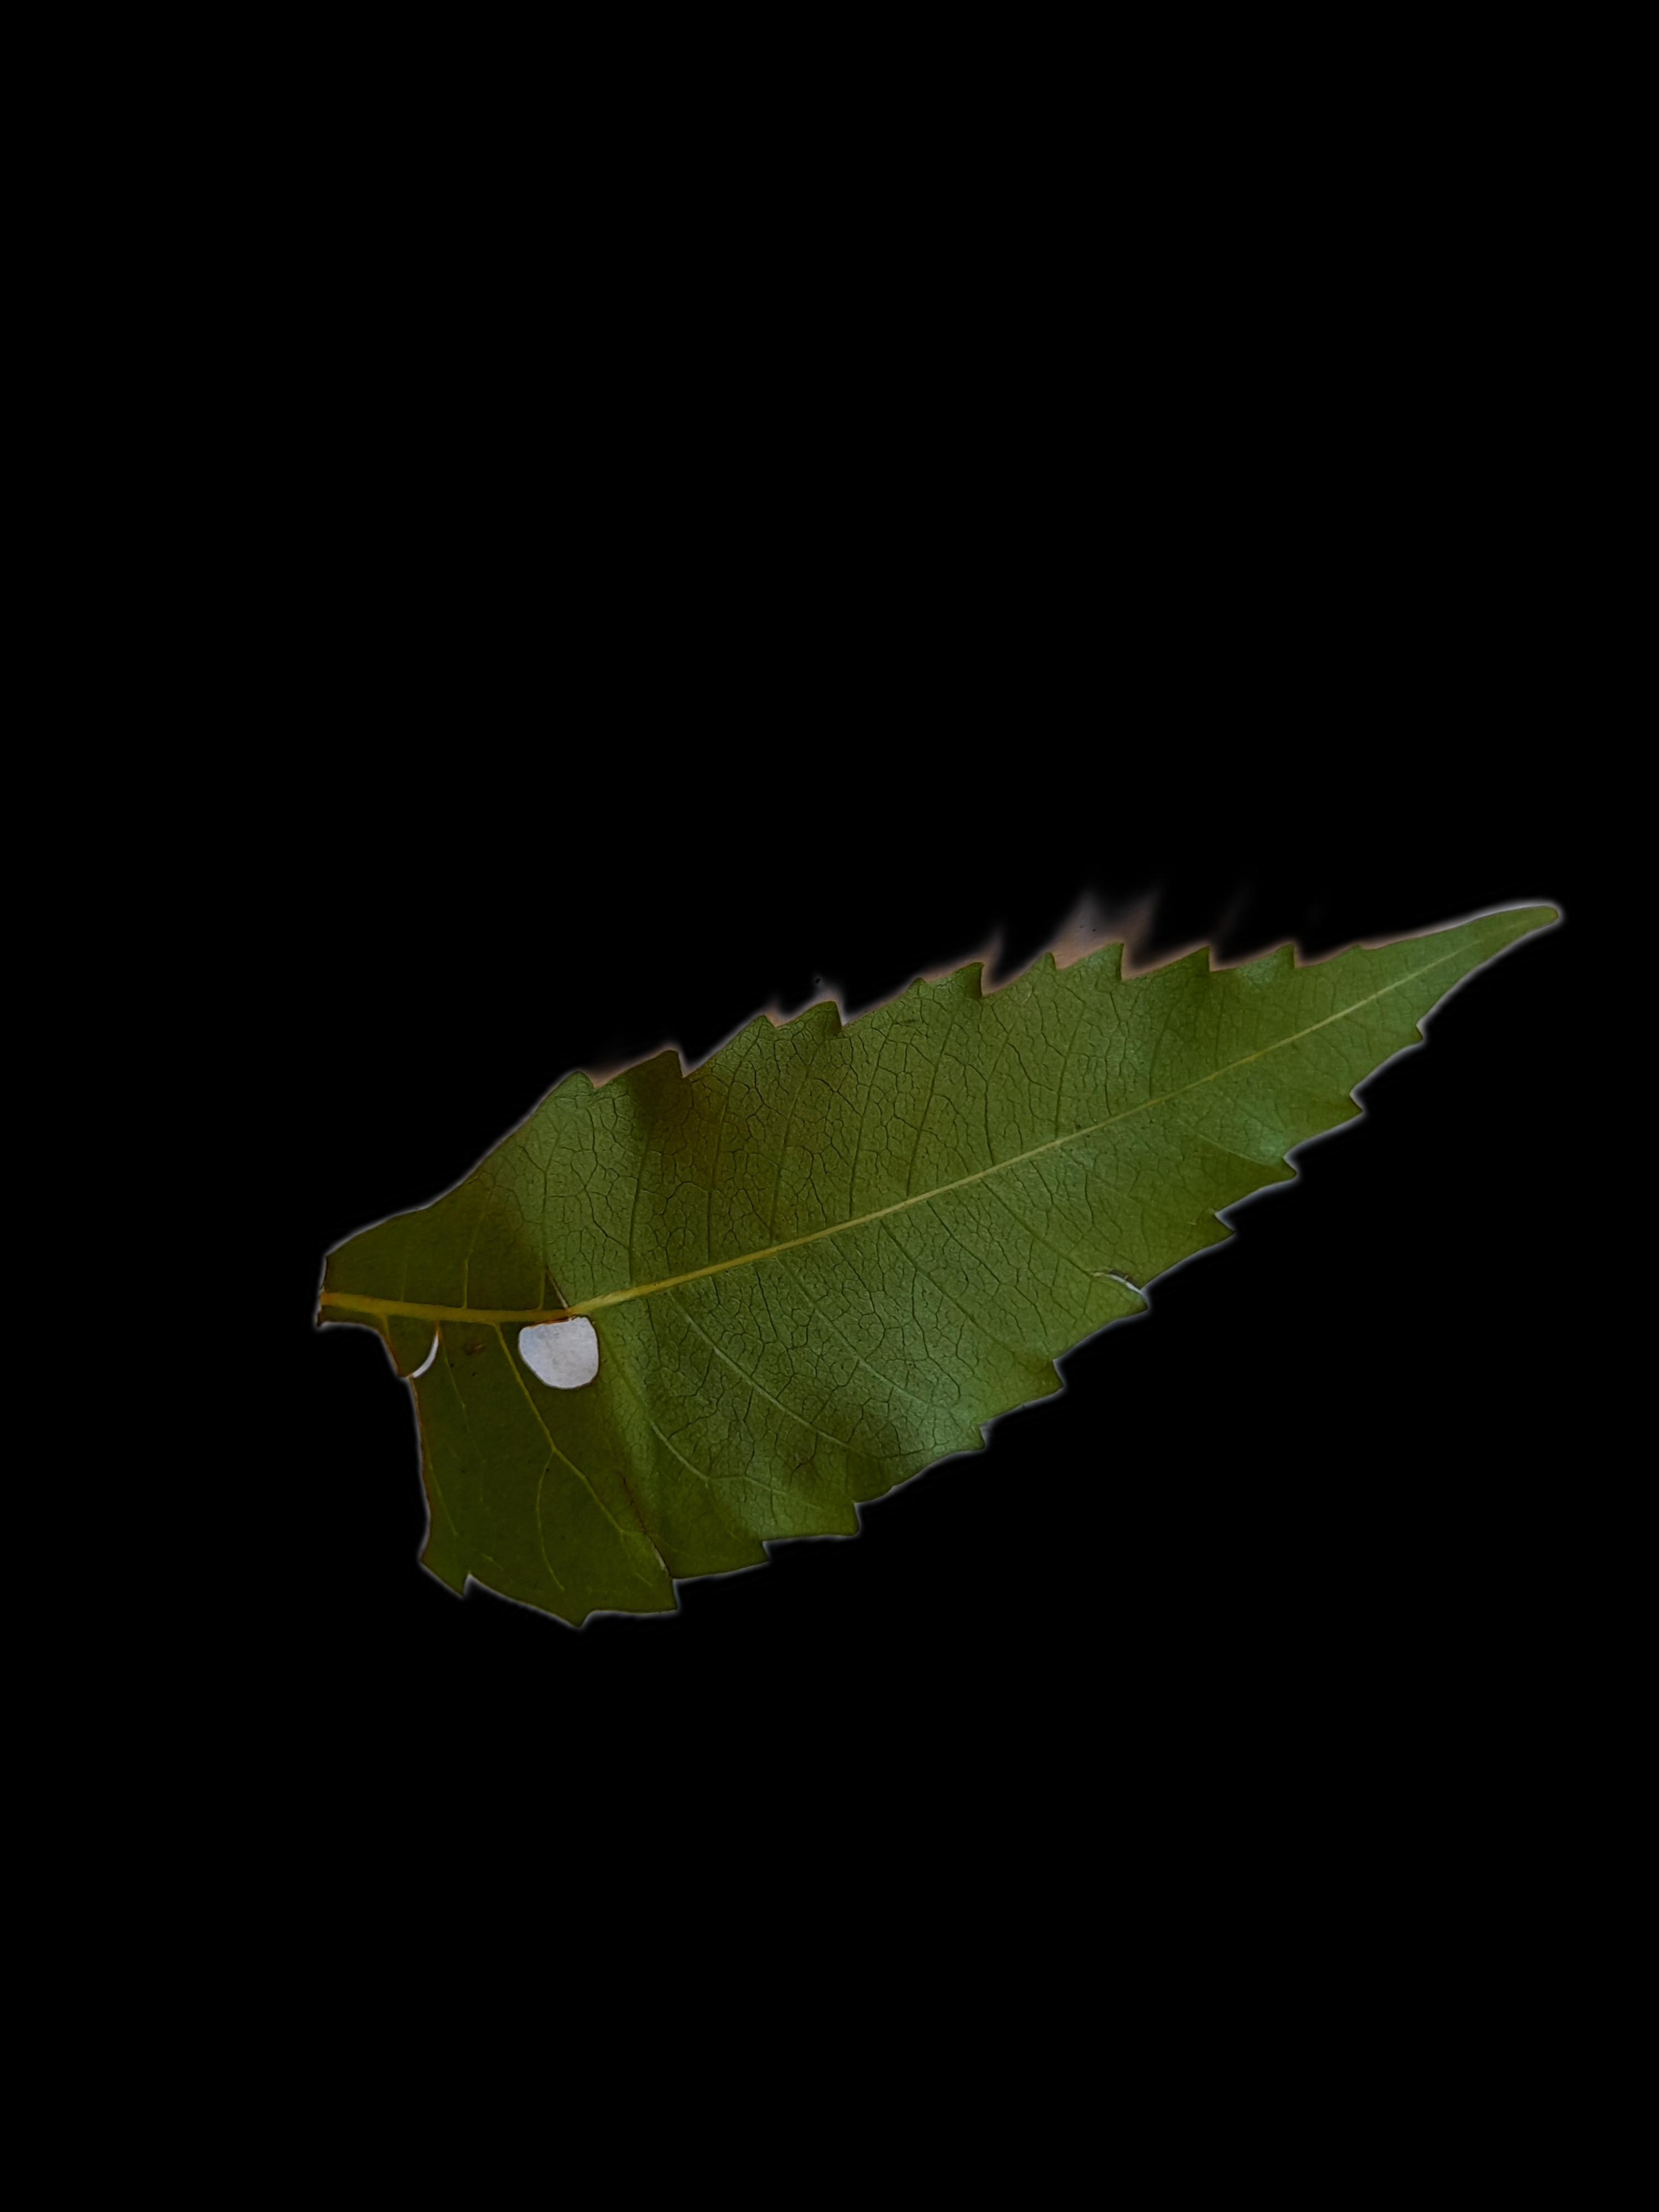
Plant: Neem